Judo at the 2012 Summer Olympics – Men's 81 kg

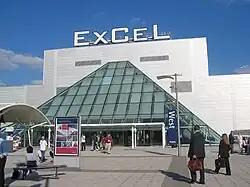
ExCel Exhibition Centre

Men's 81 kg competition in judo at the 2012 Summer Olympics in London, United Kingdom, took place at ExCeL London.